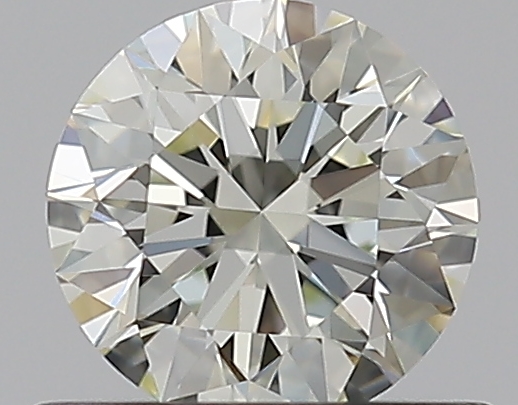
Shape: round
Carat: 0.5
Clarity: VS1
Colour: L
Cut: EX
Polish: EX
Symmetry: EX
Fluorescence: N
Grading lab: GIA
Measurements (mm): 5.08 x 5.12 x 3.14